Arnold Damen

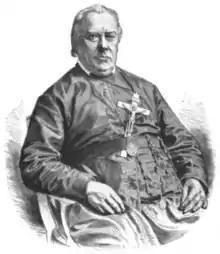

Arnold Damen, S.J. (1815–1890) was a Dutch Jesuit missionary who is noted for bringing Jesuit education to Chicago.